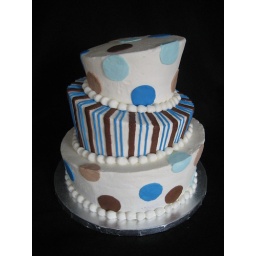
TT in little boy blue